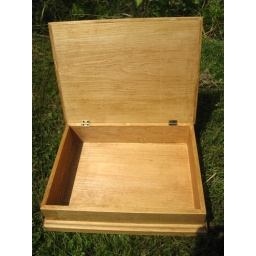
Measures roughly 12&amp;quot; long by 9&amp;quot; wide by 4&amp;quot; tall. Clear white pine with a golden oak stain.